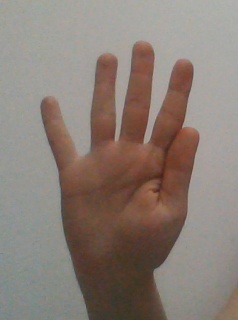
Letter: sheen